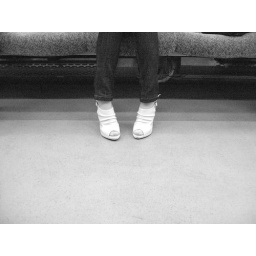
cute girl in the subway.